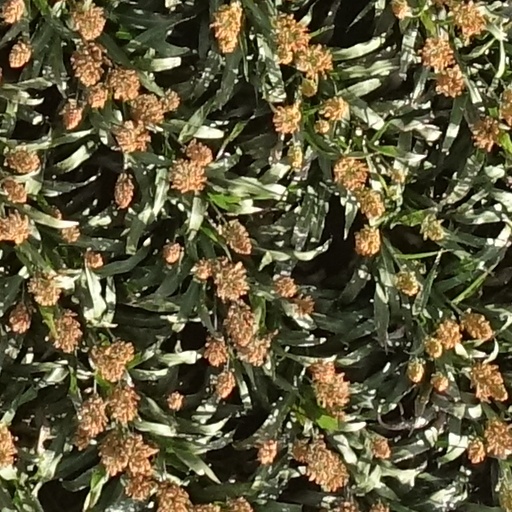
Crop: sorghum